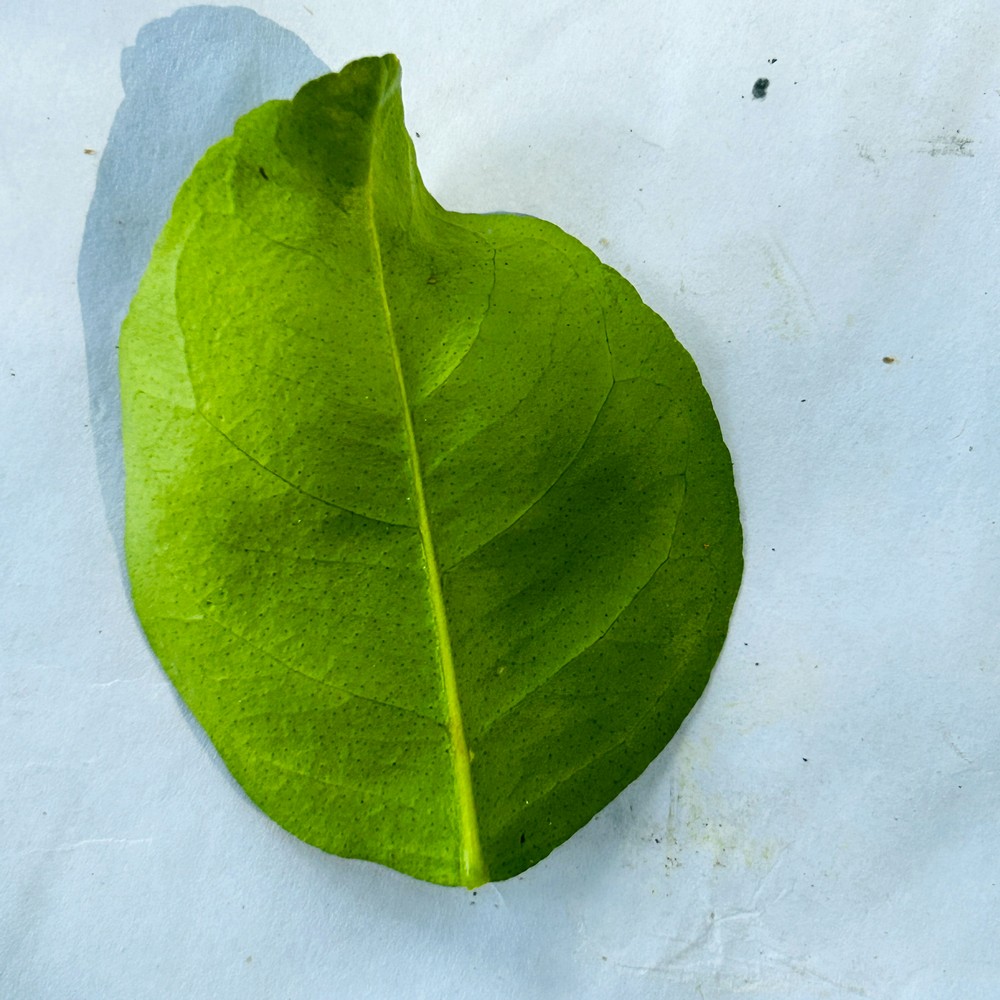
Label: Healthy Leaf